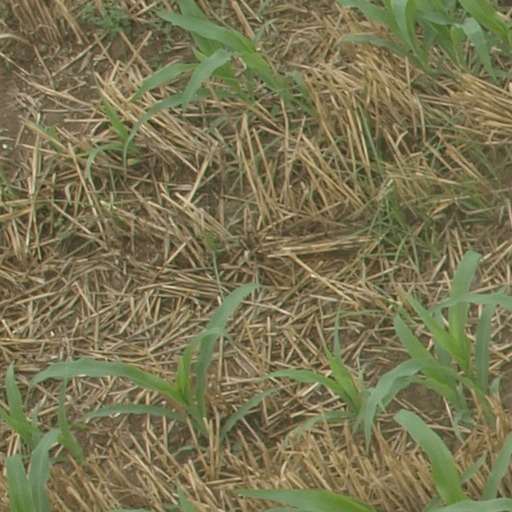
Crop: maize; corn